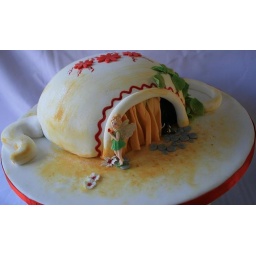
Tinkerbell standing beside her teapot house with a little mouse poking his head through the curtain.